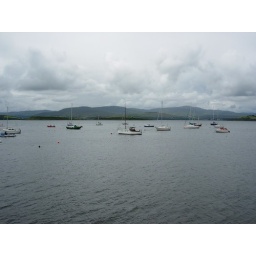
The mountains in this town surround us. It is a gorgeous drive along the west coast of Ireland.